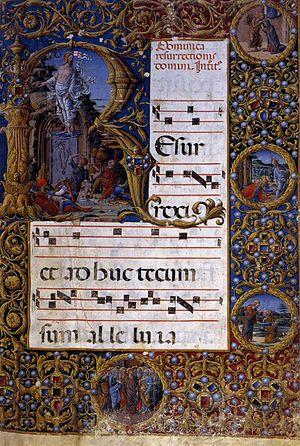
Girolamo de'Corradi, dit Girolamo da Cremona, est un peintre italien et enlumineur de la première Renaissance actif entre 1451 et 1483.